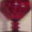
Label: cup